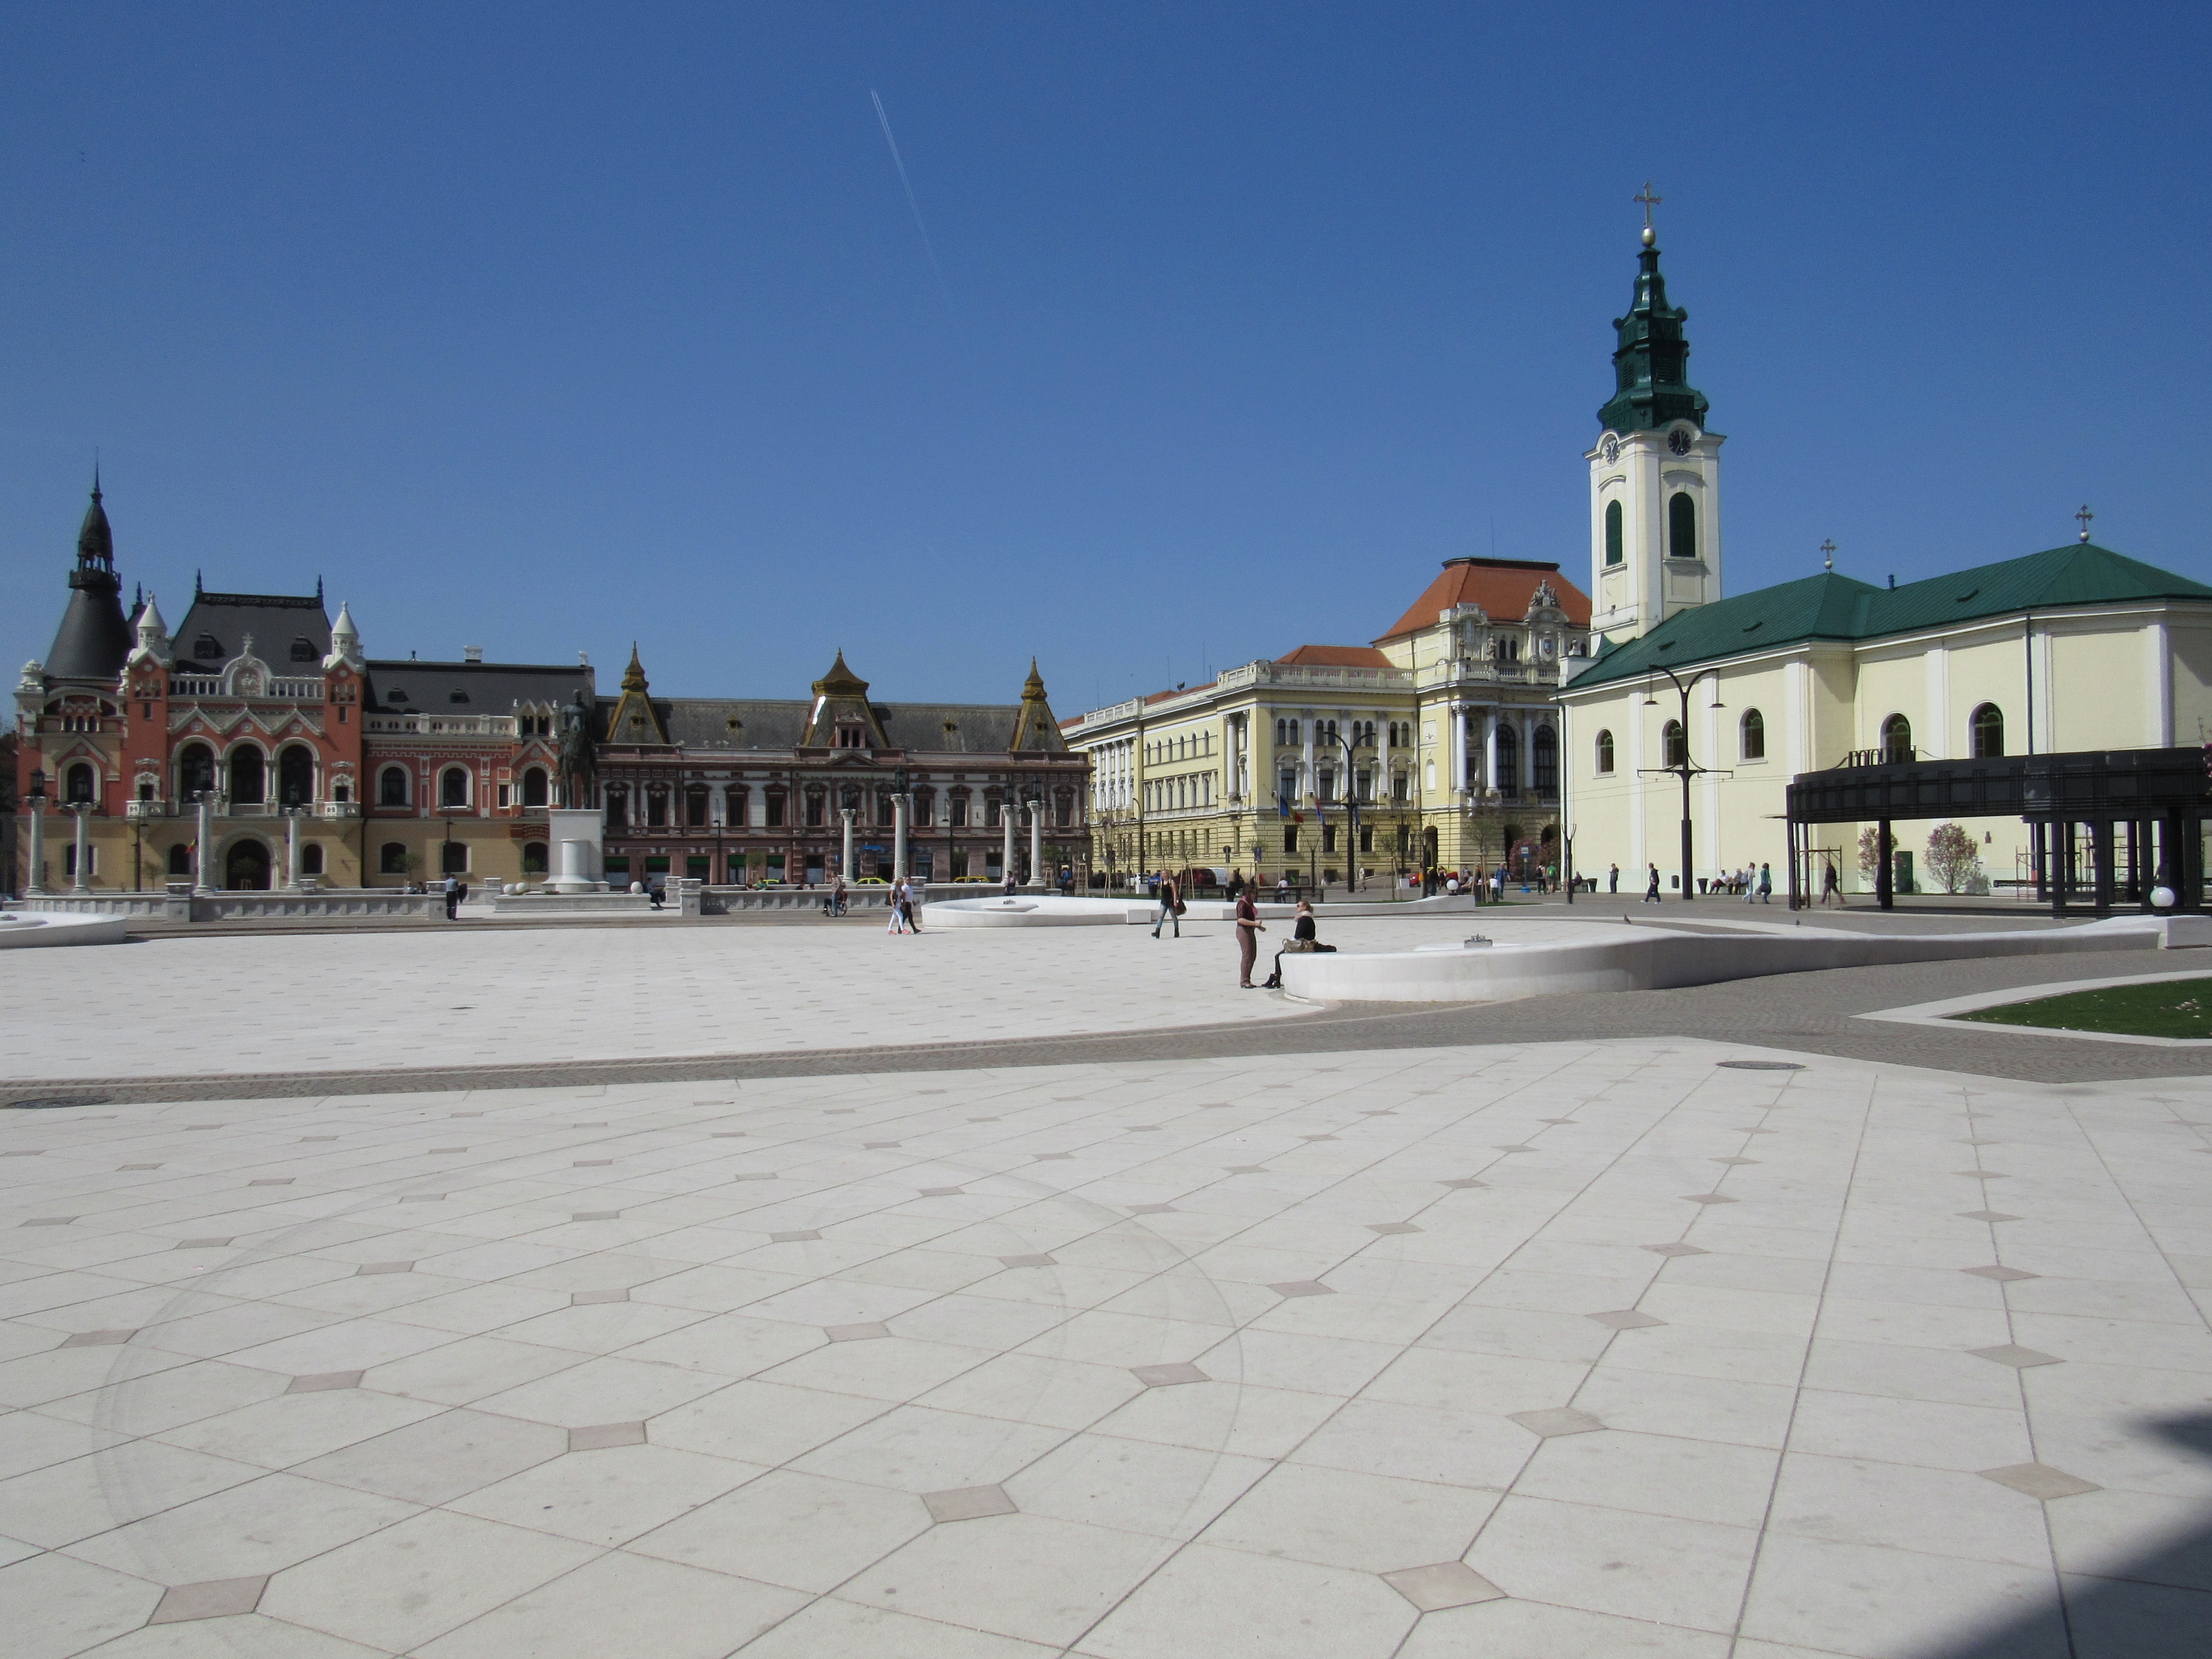
town, building, palace, city, walkway, plaza, facade, market, church, place of worship, clear sky, buildings, center, town square, estate, romania, transylvania, oradea, crisana, outdoor structure